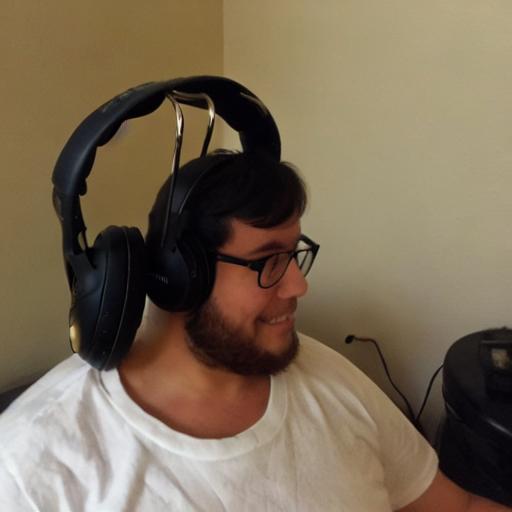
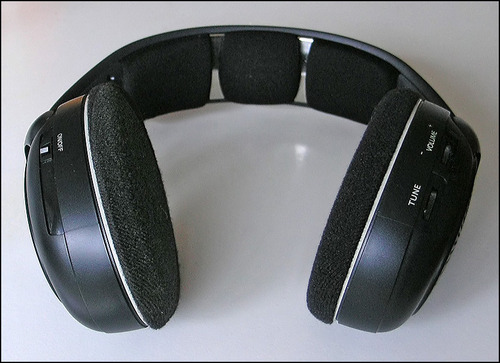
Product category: headphones
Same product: no